Kiljava

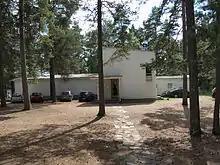
The Kiljava casino is one of the oldest buildings in Kiljava, dating from 1939

Kiljava is a village in the municipality of Nurmijärvi and Hyvinkää in southern Finland. It is located between villages of Rajamäki and Röykkä. Kiljava is most famous for its public, all-purpose educational institute ("Kiljavan opisto" in Finnish). It is also a popular vacation resort, with two private camping areas - one for SAFA architects and one for the Finnish Police Force - and a public beach on the shore of Lake Sääksi.